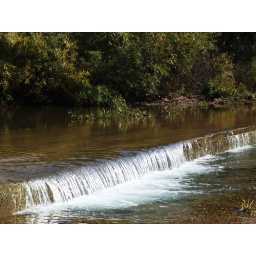
Typical amount of water across low water bridge in spring.... the creek dries up in the summer....